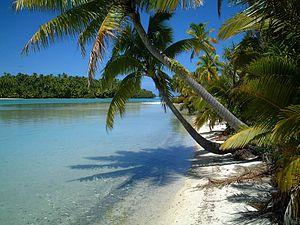
Aitutaki est une des îles de l'archipel des îles Cook, située à 225 km au nord-ouest de Rarotonga. Sa superficie totale est de 16,8 km².